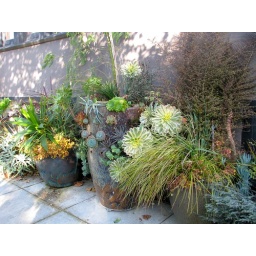
Beautifully planted urns along the sidewalk next to a house in an upscale district of San Francisco.December 1, 2009.